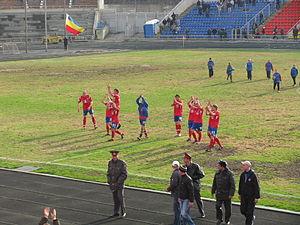
Le SKA Rostov est un club russe de football basé à Rostov-sur-le-Don.